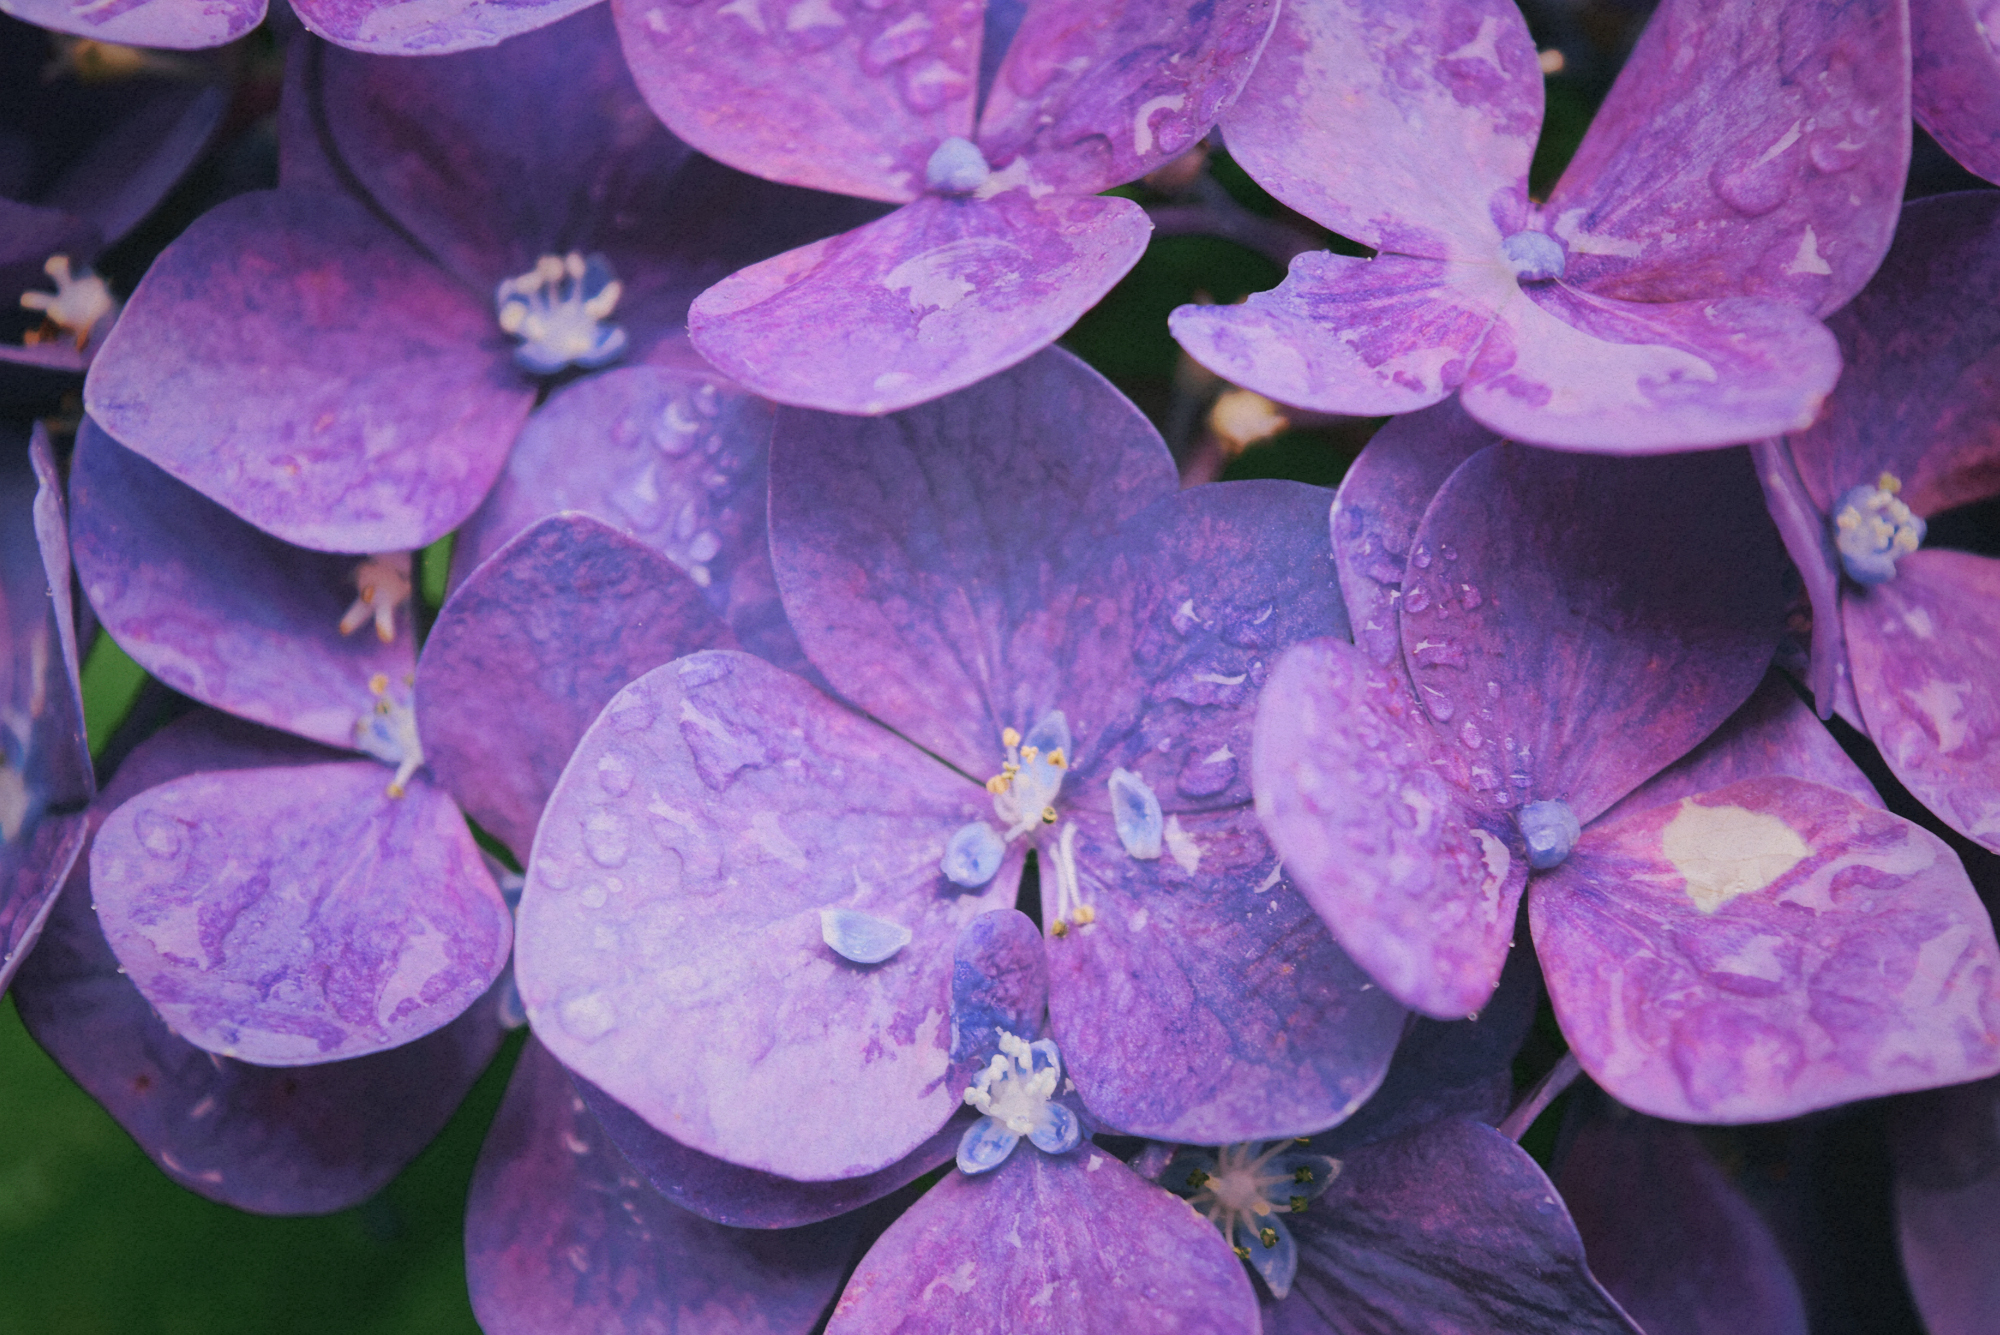
blossom, plant, flower, purple, petal, bloom, wet, botany, flora, hydrangea, flowers, petals, violet, waterdrops, macro photography, flowering plant, hydrangeaceae, cornales, annual plant, land plant